Smoke-filled room

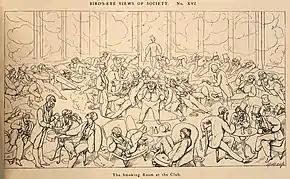
A late 19th-century view of the smoking room in a gentlemen's club. The three men at lower right are engaged in earnest discussion.

In U.S. political jargon, a smoke-filled room (sometimes called a smoke-filled back room) is an exclusive, sometimes secret political gathering or round-table-style decision-making process. The phrase is generally used to suggest an inner circle of power brokers, a cabal of the powerful or well-connected acting to make decisions without regard for the will of the larger group.